Togbi Sri II

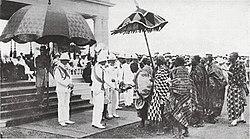
Sri II, Awoamefia of Anlo, being presented to Prince of Wales, Accra 1925

Togbi Sri II (1862–1956) was the "Awoamefia" (ruler) of the Anlo people of South East Ghana from 1906 to 1956.